Temple of Kwan Tai

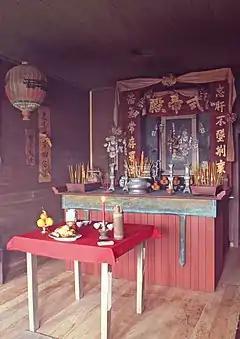
The altar of the temple, with the image of Kwan Tai, Guan Ping, and Zhou Cang hanging behind the altar table

The Temple of Kwan Tai (Yale: "Móuhdai Míu", also known as the Mendocino Joss House or Mo Dai Miu) is a Chinese Taoist temple in Mendocino, California, dedicated to Kwan Tai. It is California Historical Landmark #927.